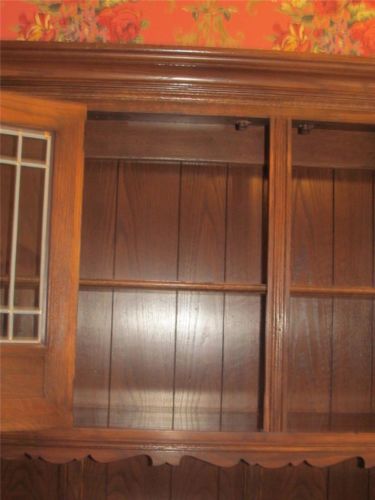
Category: cabinet